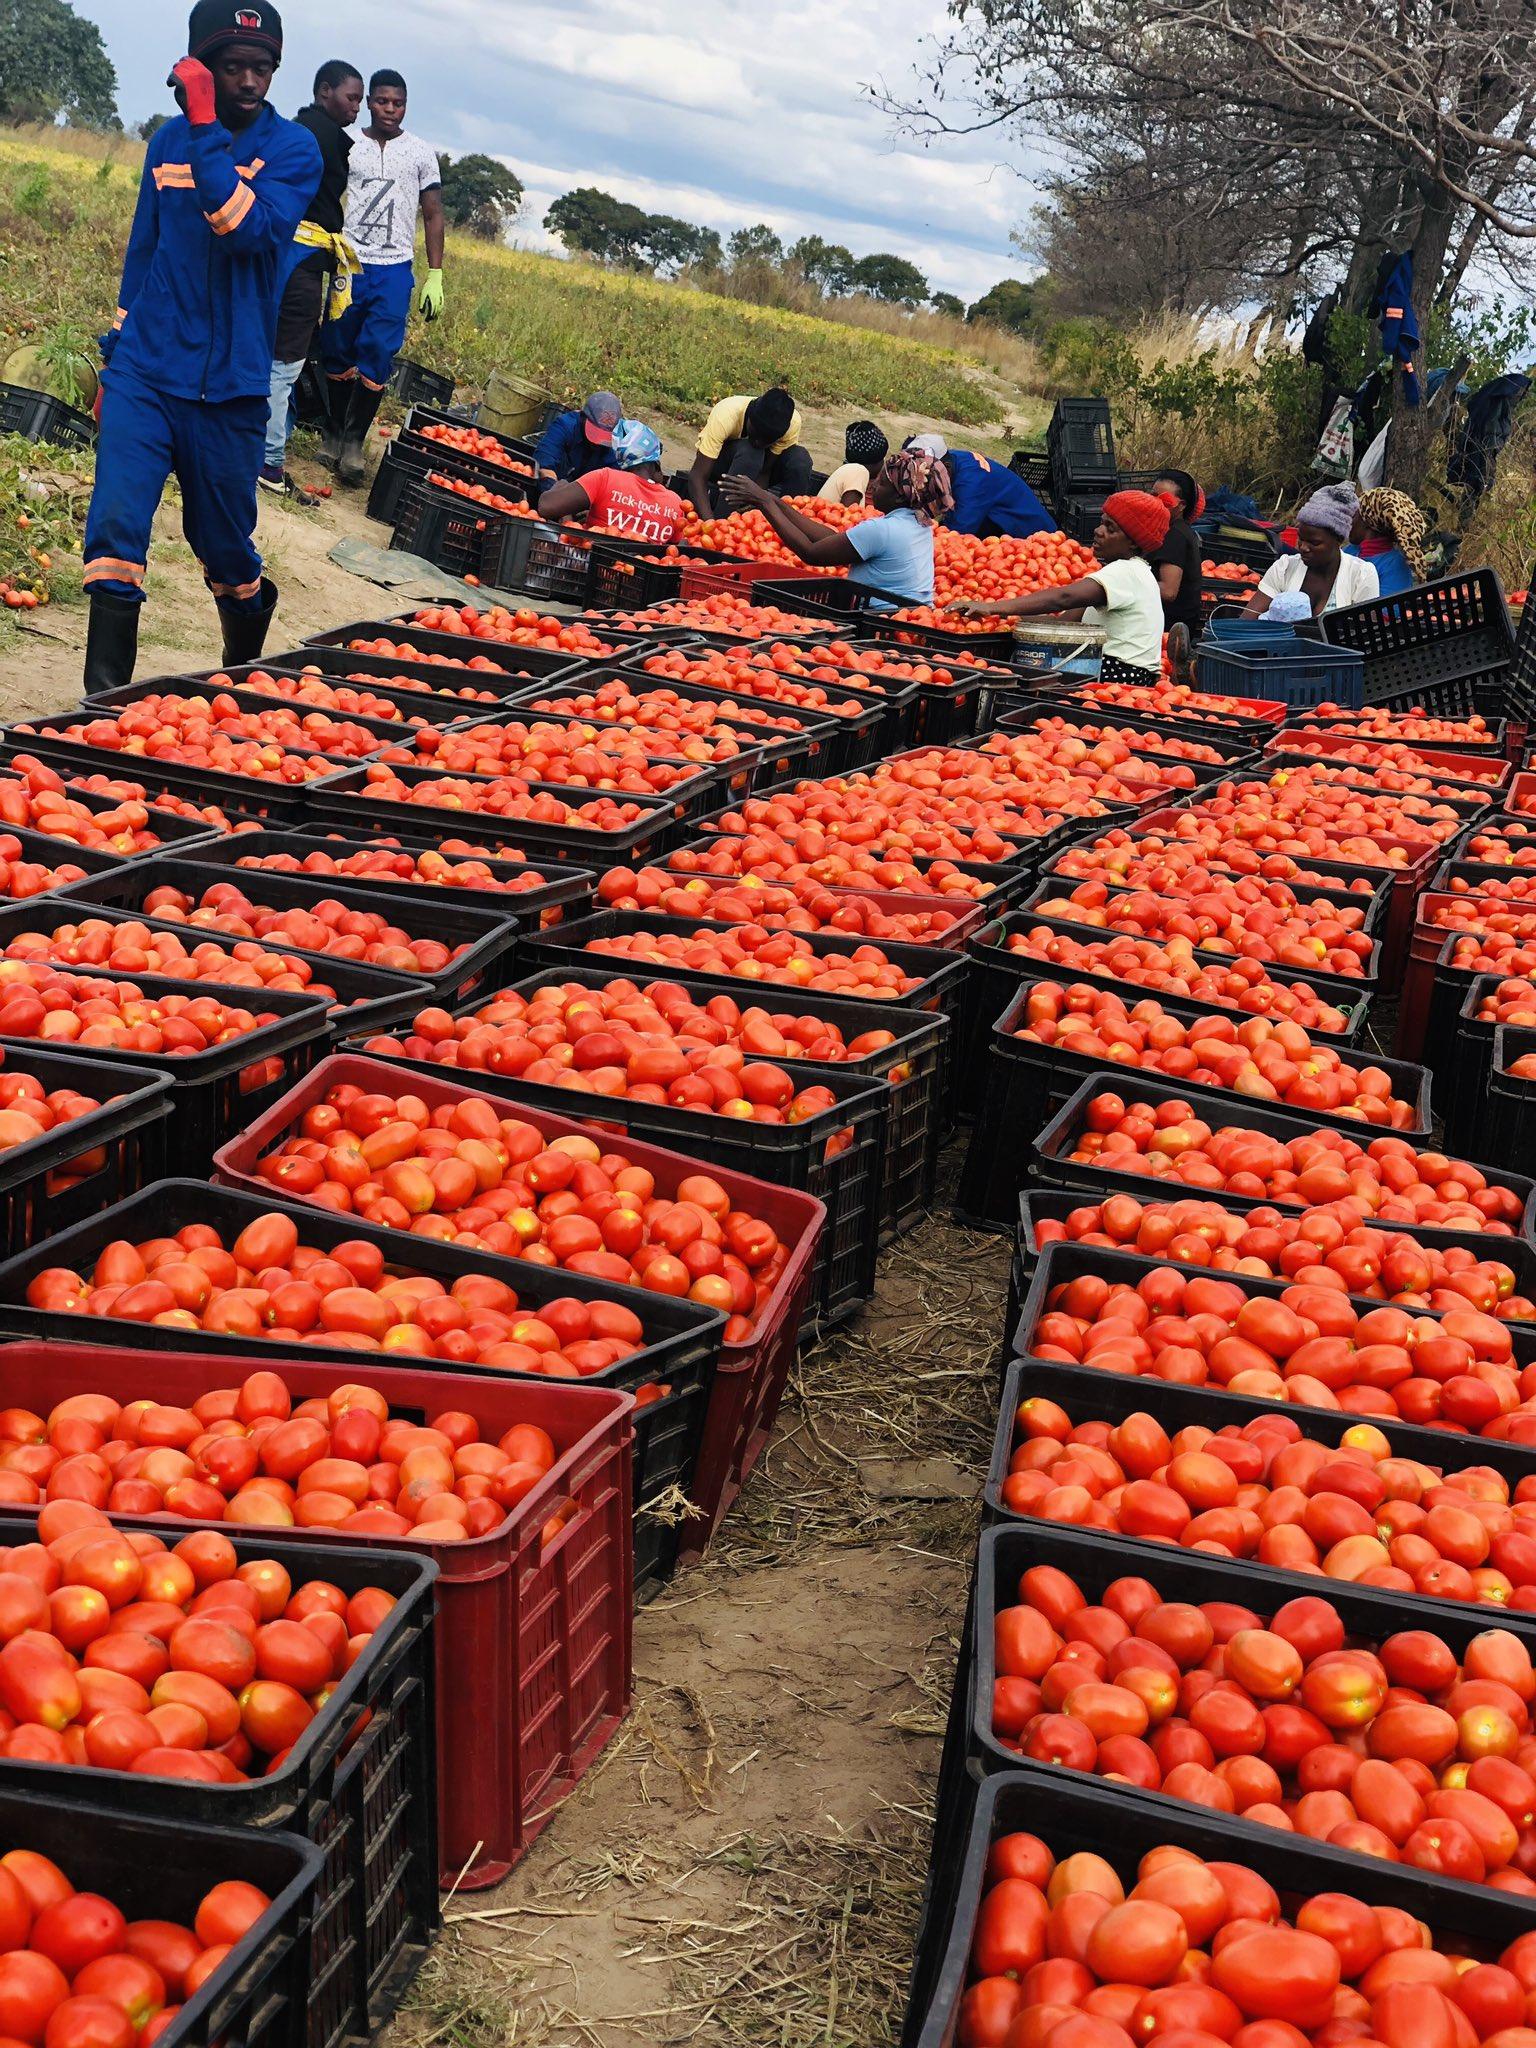
Wakulima wengi wakiwa katika eneo moja na kufanya mavuno ya nyanya ambazo nyanya nyingi walizovuna wameweka katika kontena ili kupeleka sokoni kuweza kupata kipato.